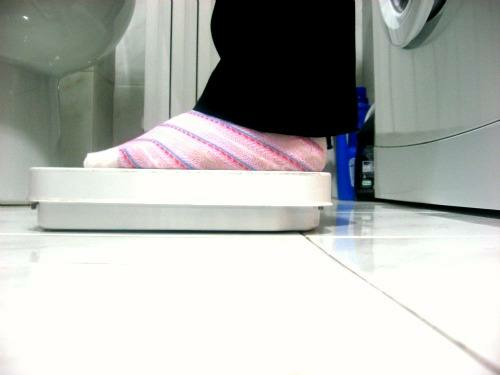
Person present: No